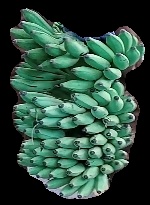
Variety: elakki-bale
Grade: grade1